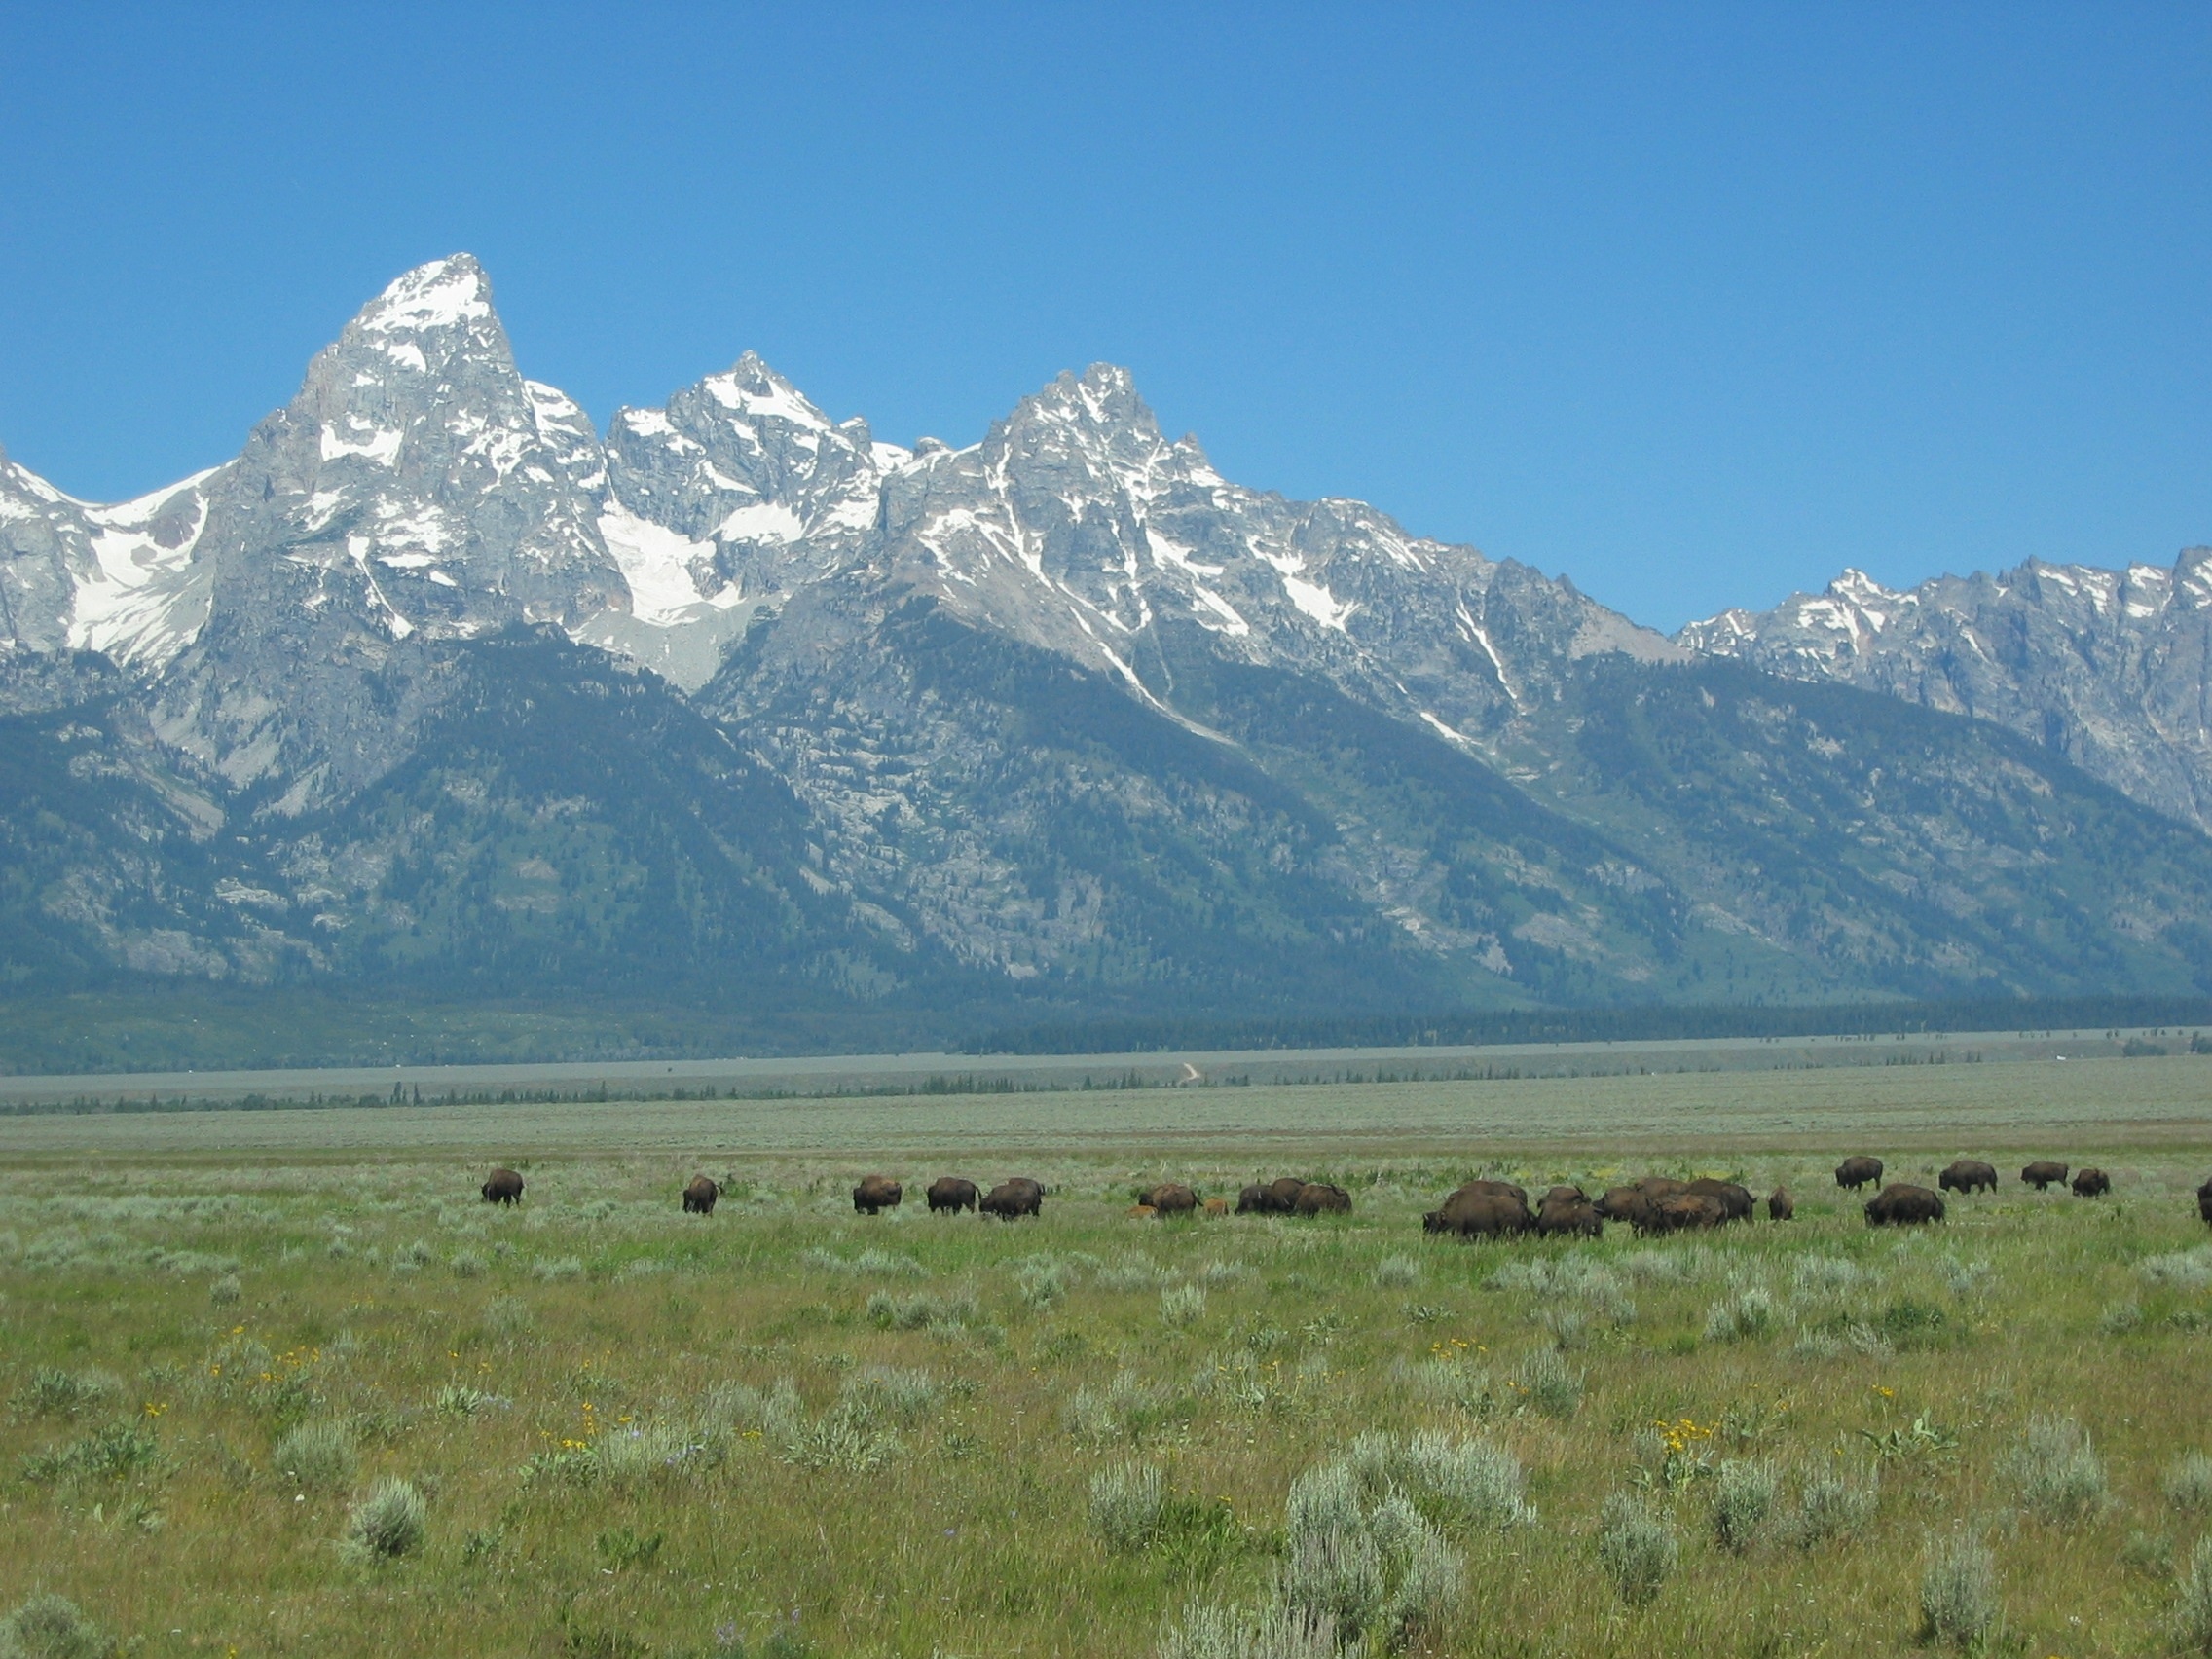
landscape, nature, grass, wilderness, mountain, snow, sky, meadow, prairie, countryside, hill, adventure, valley, mountain range, scenic, pasture, grazing, ridge, plain, mountains, alps, grassland, badlands, plateau, peaks, western, fell, capped, buffalo, ecosystem, tundra, steppe, landform, mountain pass, natural environment, geographical feature, mountainous landforms